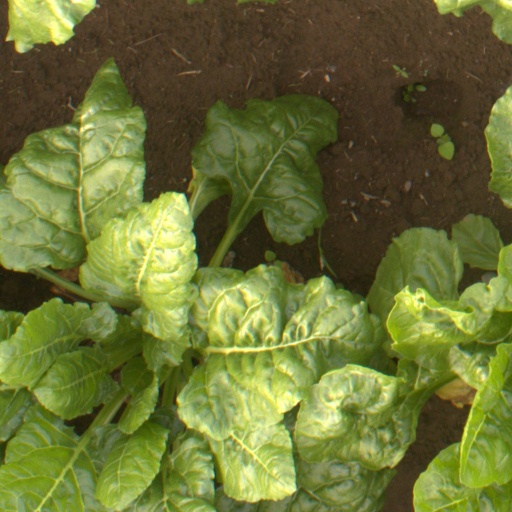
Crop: sugar beet